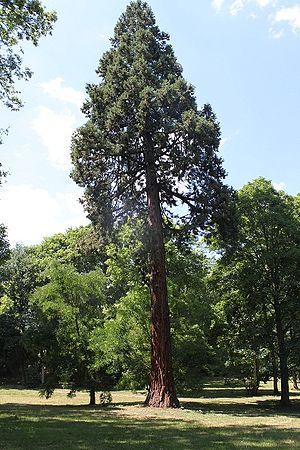
Séquoïa géant, venant de la côte Ouest des Etas-Unis, planté dans le désert de Retz.
Le Désert de Retz est un jardin anglo-chinois créé à la fin du XVIIIᵉ siècle par un aristocrate, François-Nicolas-Henri Racine de Monville. Il est aujourd’hui l’un des rares à subsister dans une forme proche de sa création d’origine.